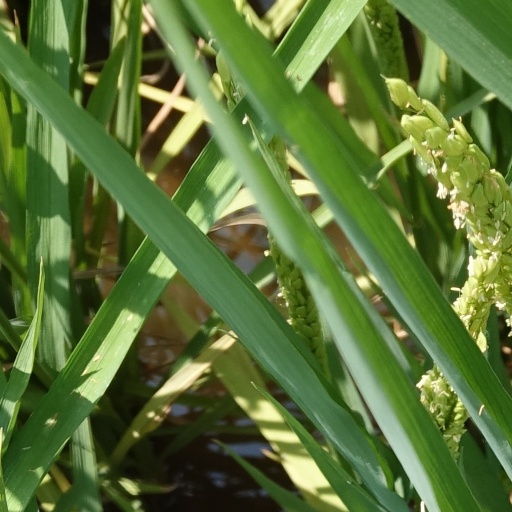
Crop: rice